Earl Verney

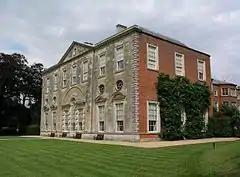
Claydon House, the seat of the Verney family.

Earl Verney, in the Province of Leinster, was a title in the Peerage of Ireland. Sir Ralph Verney sat as a member of parliament for Aylesbury, for Great Bedwyn and for Buckingham. In 1661 he was created a Baronet, of Middle Claydon in the County of Buckingham, in the Baronetage of England. His son Sir John Verney, Bt, was a member of parliament for Buckinghamshire and for Amersham. In 1703, he was raised to the Peerage of Ireland as Baron Verney of Belturbet, in the County of Cavan, and Viscount Fermanagh. His son, the second Viscount, represented Amersham and Wendover in Parliament. In 1742 he was created Earl Verney, in the Province of Leinster, in the Peerage of Ireland. However, all titles became extinct on the death of his son, the second Earl, in 1791.